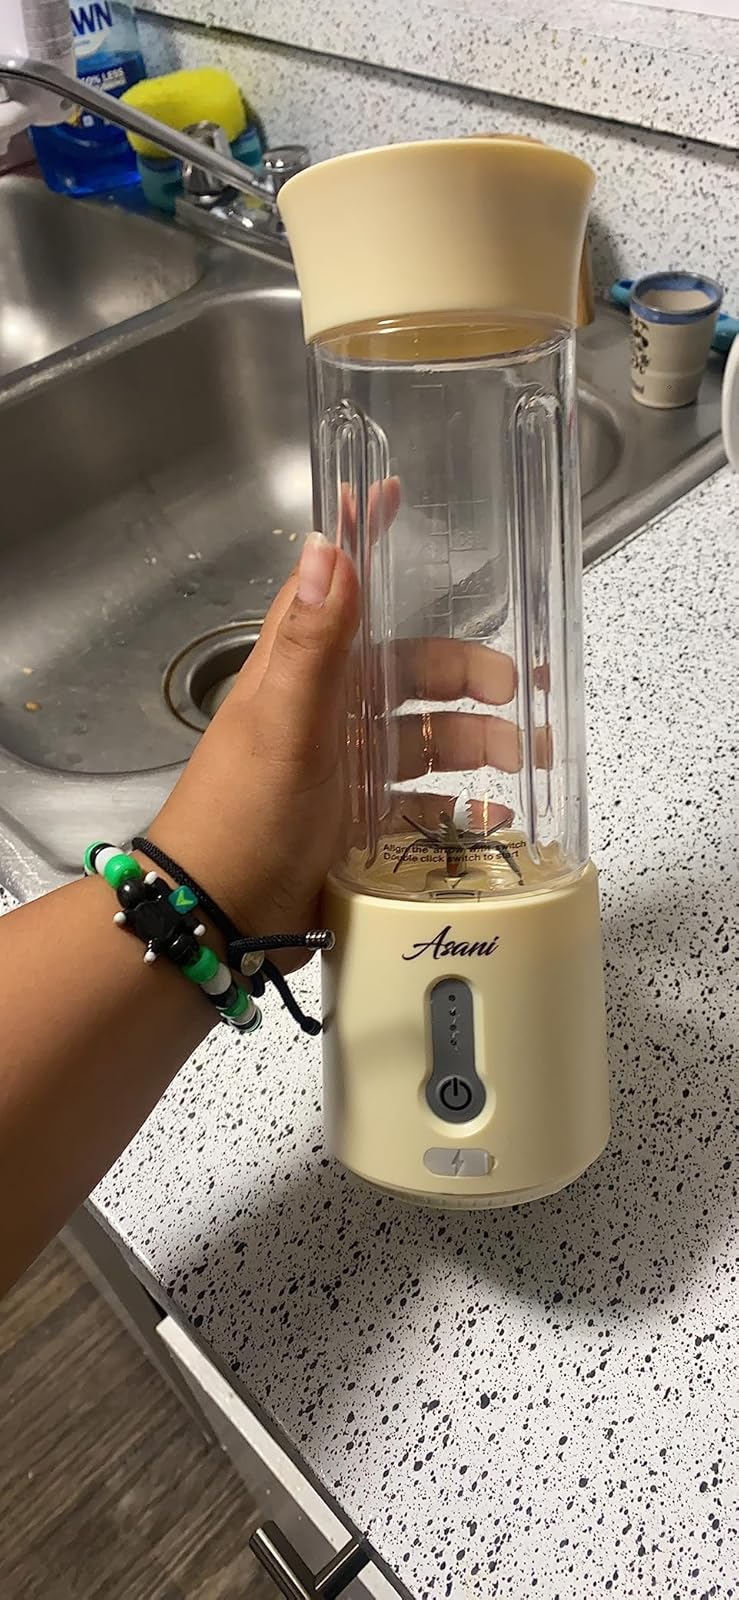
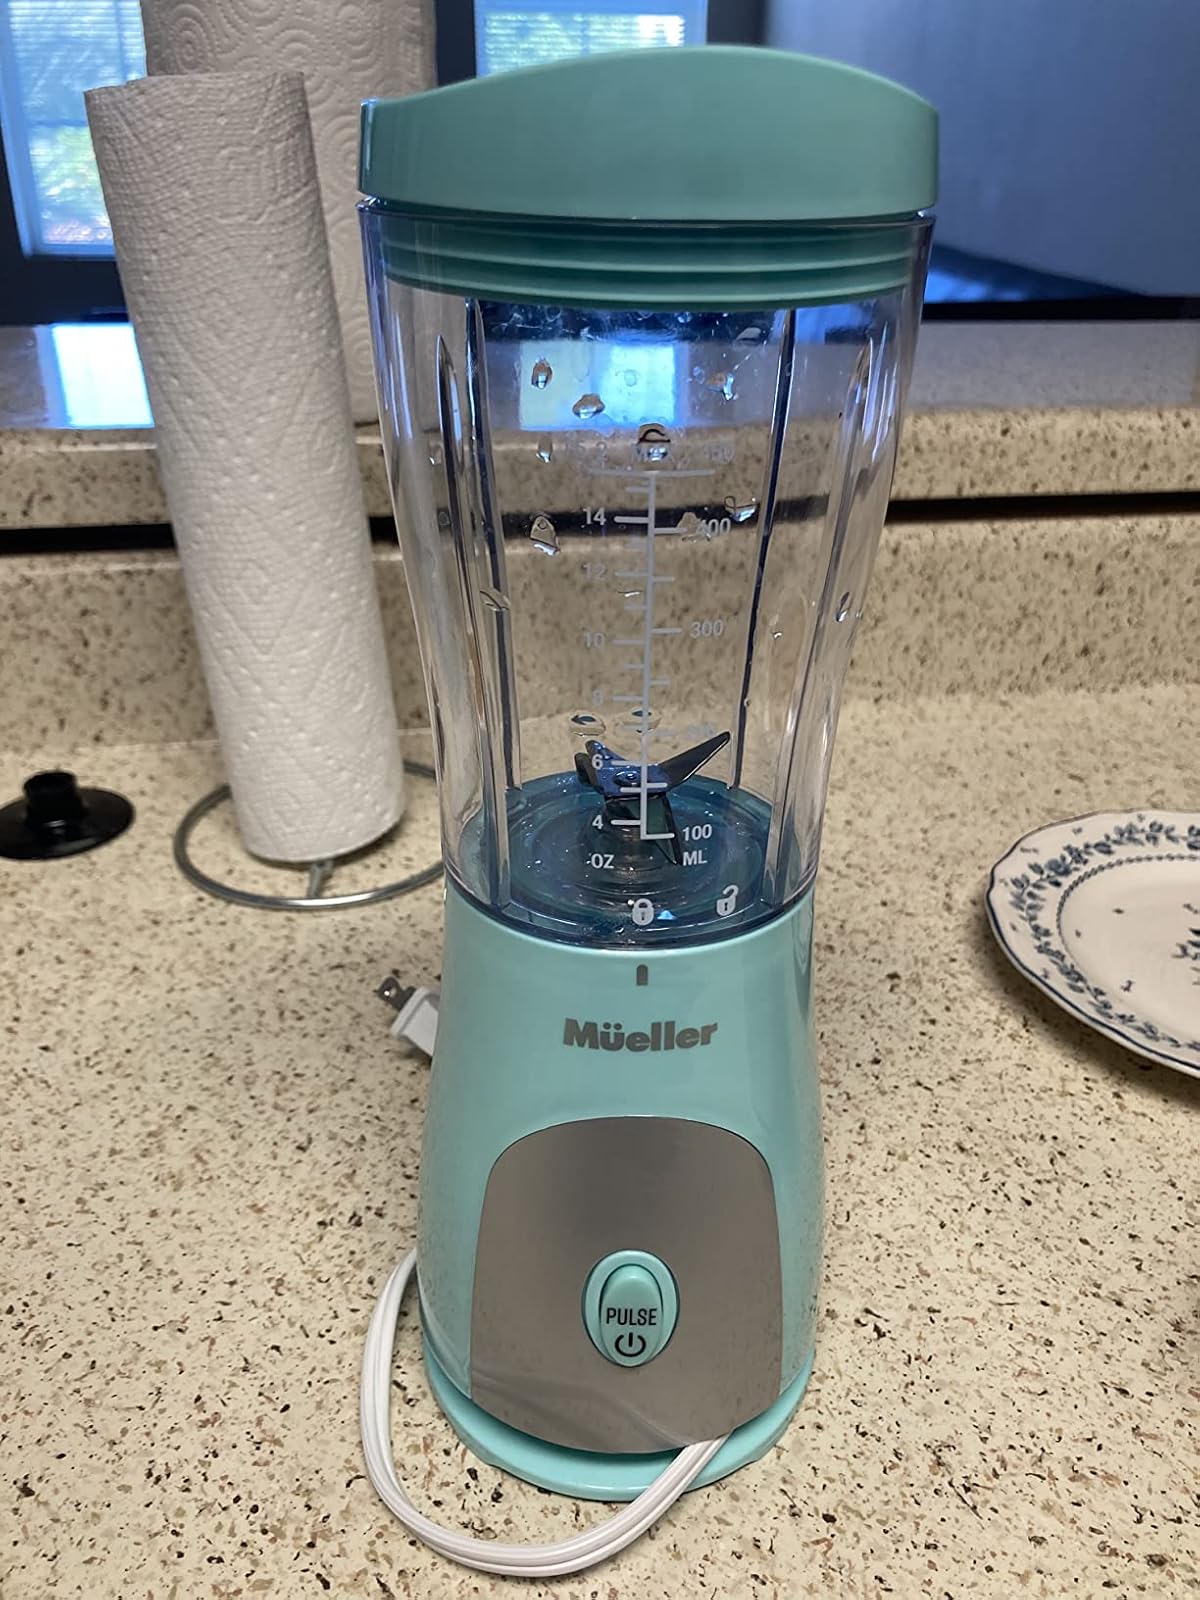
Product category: items_blender
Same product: no